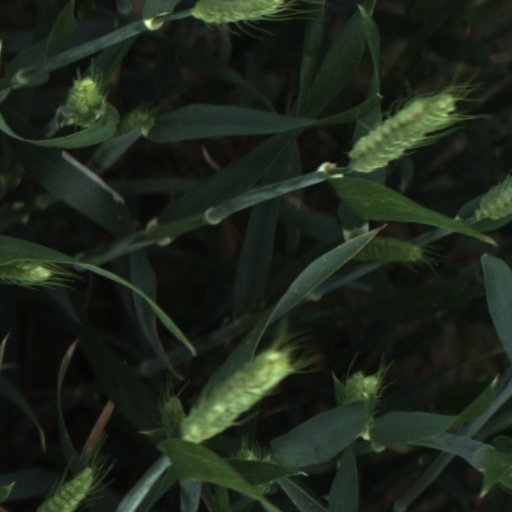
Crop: wheat